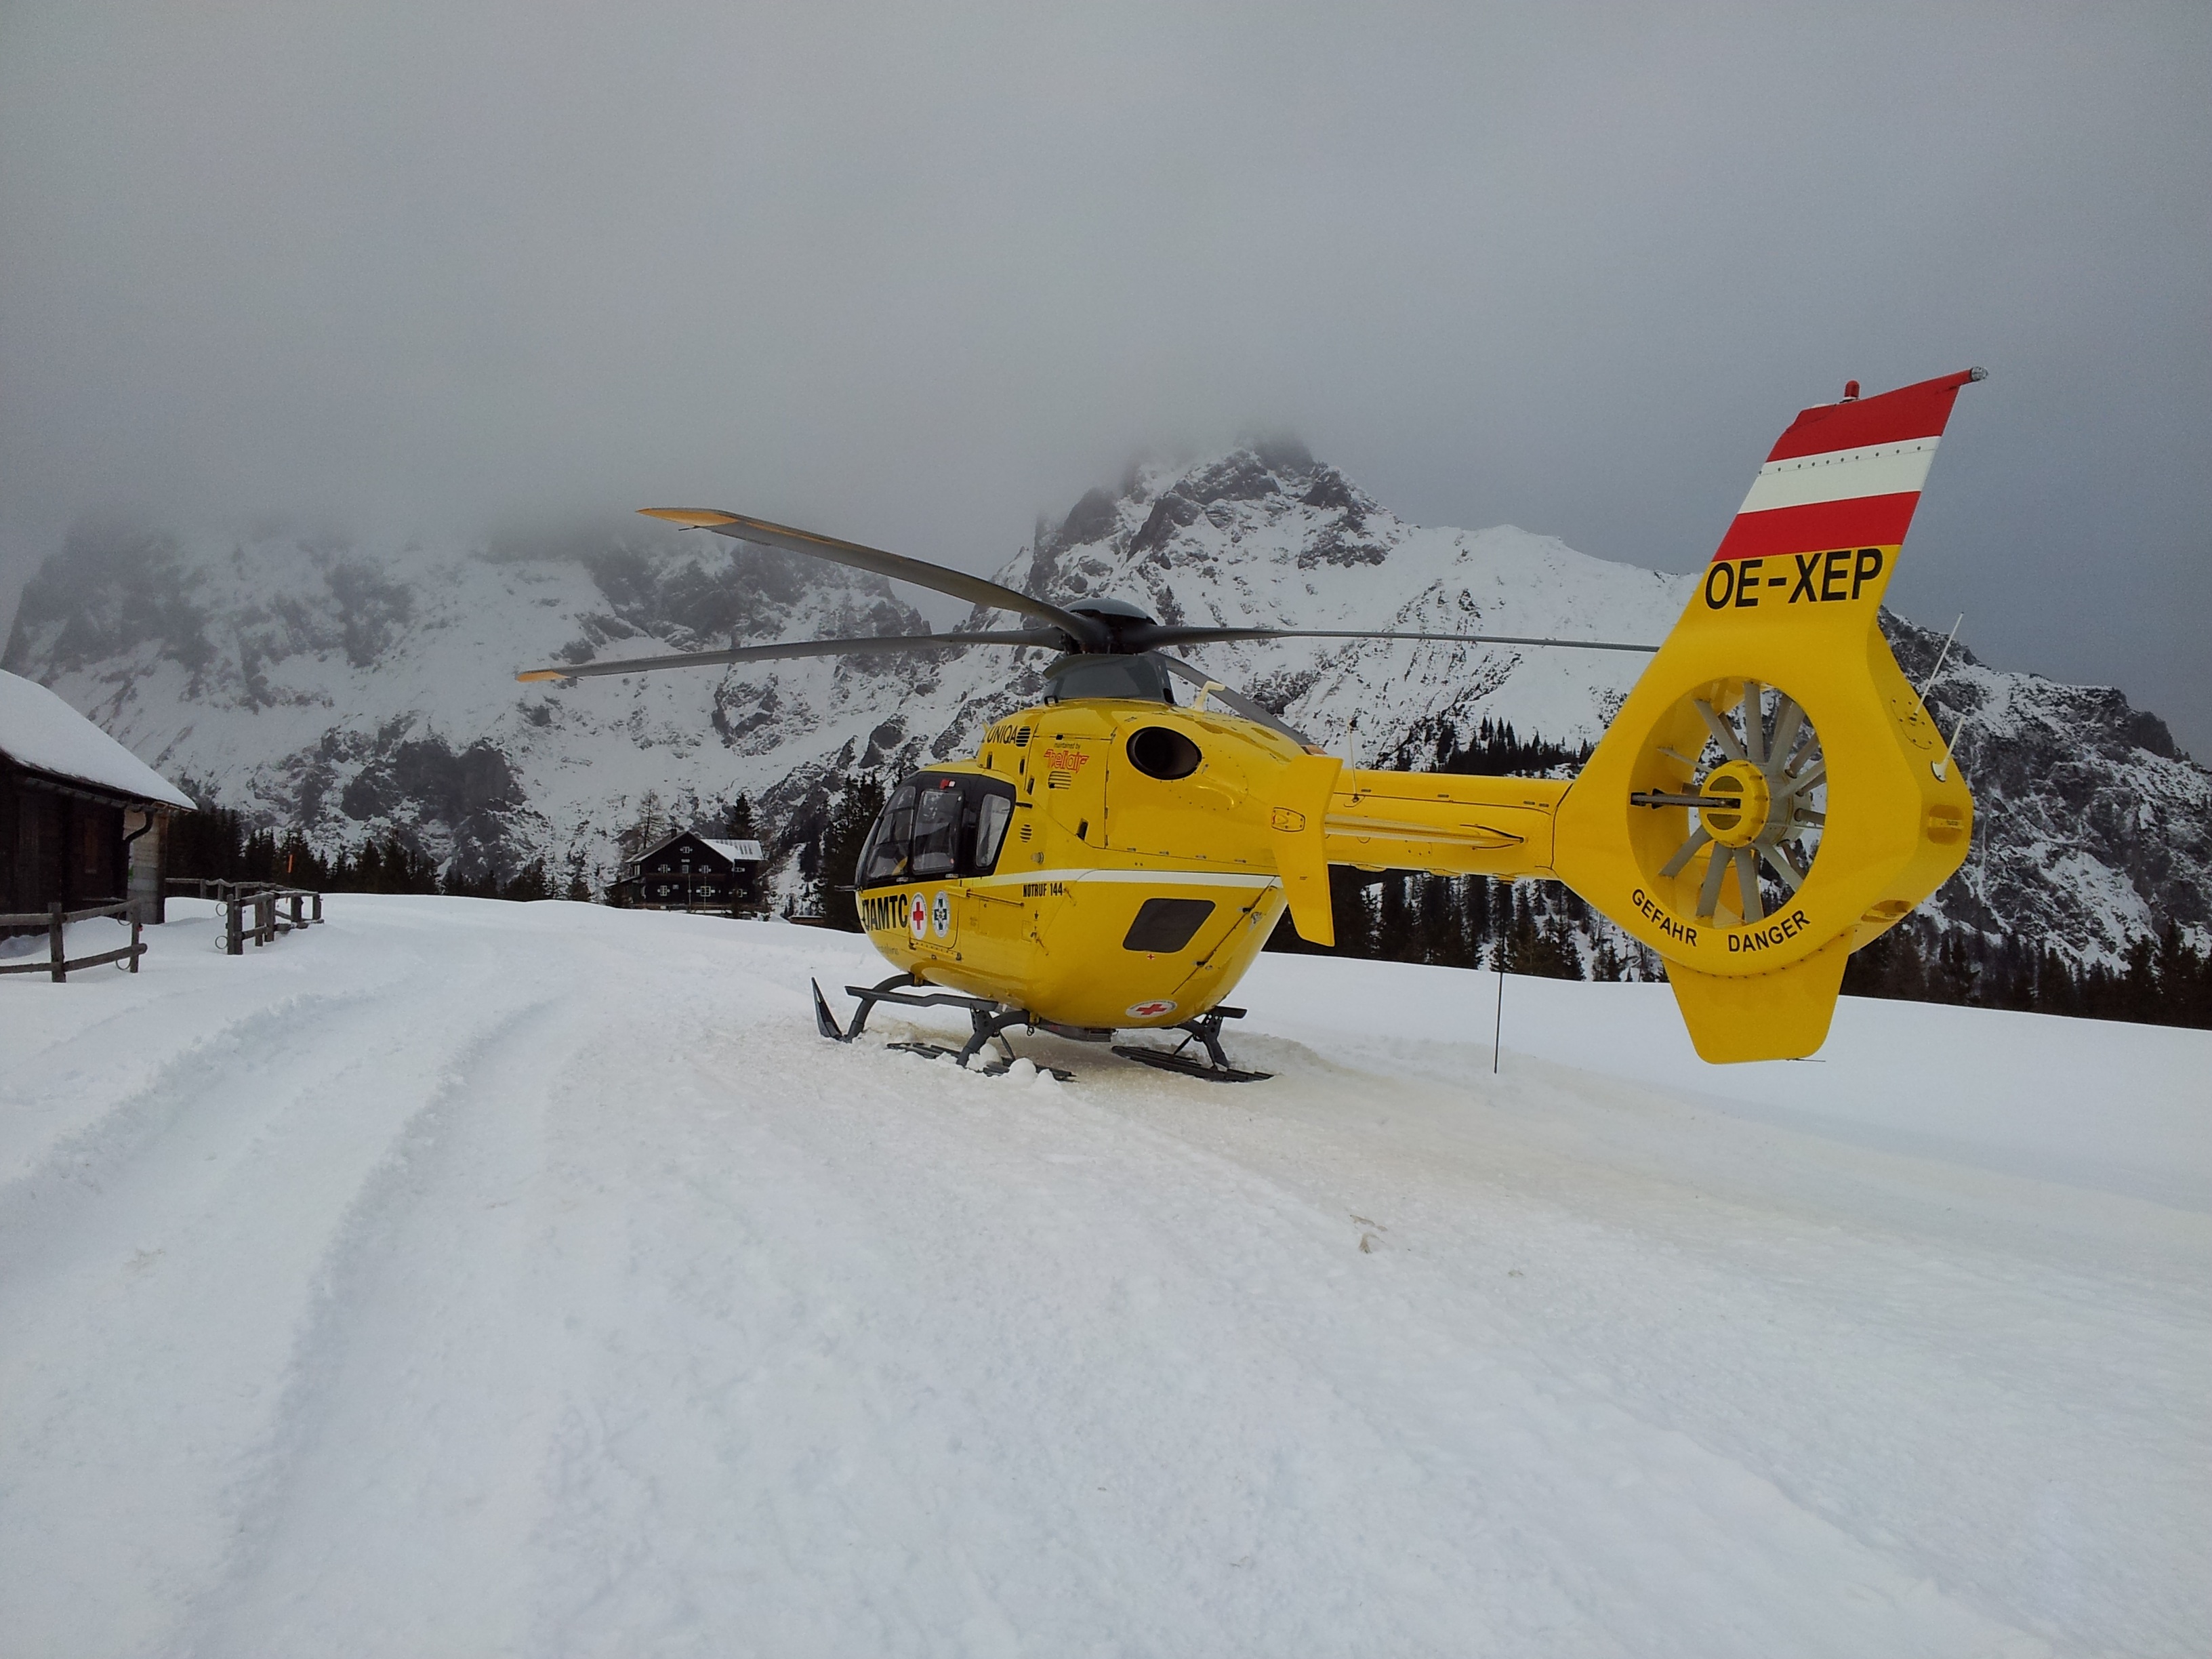
mountain, snow, winter, airplane, aircraft, vehicle, aviation, flight, weather, helicopter, rescue, rescue helicopter, mountain rescue, atmosphere of earth